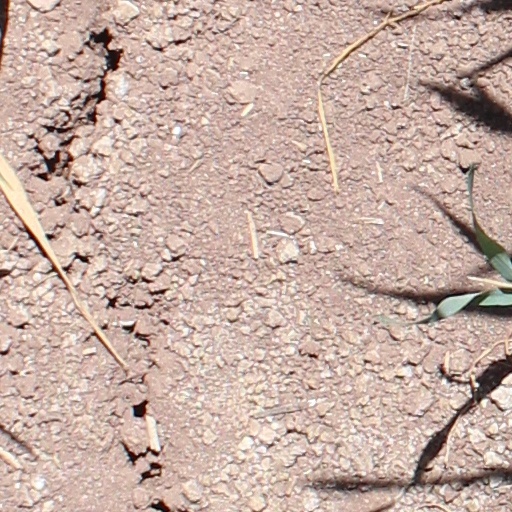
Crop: wheat